New Warriors

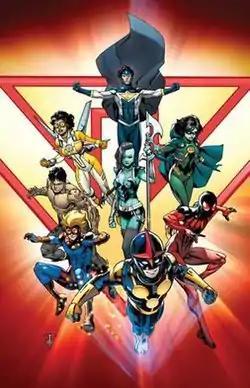
Cover art for "New Warriors" (vol 5) #1 by Marcus To

The New Warriors are a fictional superhero team appearing in American comic books published by Marvel Comics. They traditionally consisted of teenage and young adult heroes, and were often seen to serve as a junior counterpart to The Avengers in much the same way that the New Mutants/X-Force did with the X-Men. They made a cameo appearance in "The Mighty Thor" #411 (December 1989) and made their full debut in "The Mighty Thor" #412. Over the years, the New Warriors, in their various incarnations, have been featured in five different volumes of the title "The New Warriors".